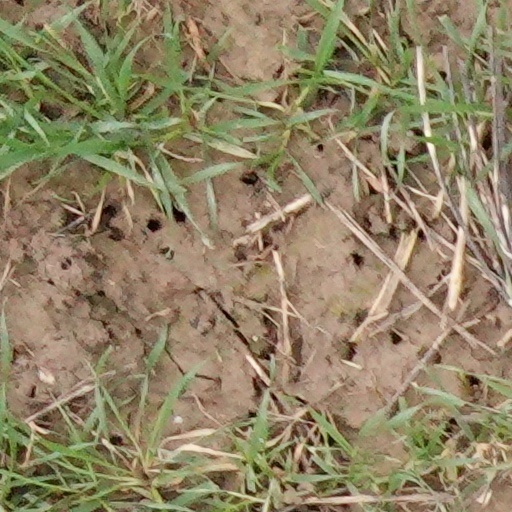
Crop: wheat